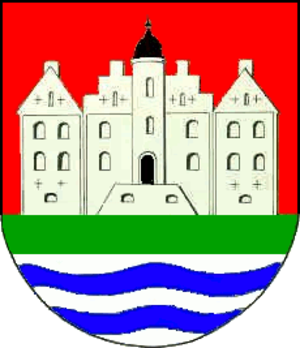
Breitenburg
Coat of arms of Breitenburg
Breitenburg er administrationsby og en kommune i det nordlige Tyskland, beliggende i Amt Breitenburg under Kreis Steinburg. Kreis Steinburg ligger i den sydvestlige del af delstaten Slesvig-Holsten.